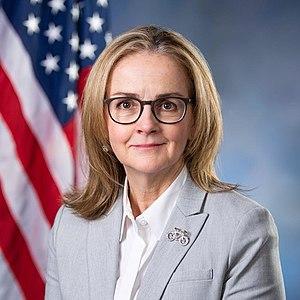
Madeleine Dean est une femme politique américaine née le 6 juin 1959 à Glenside.